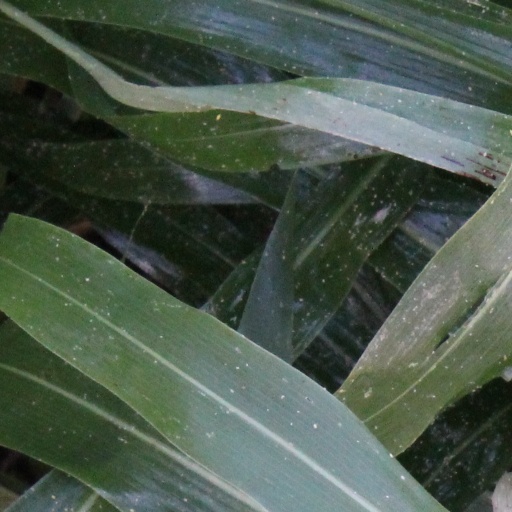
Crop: sorghum